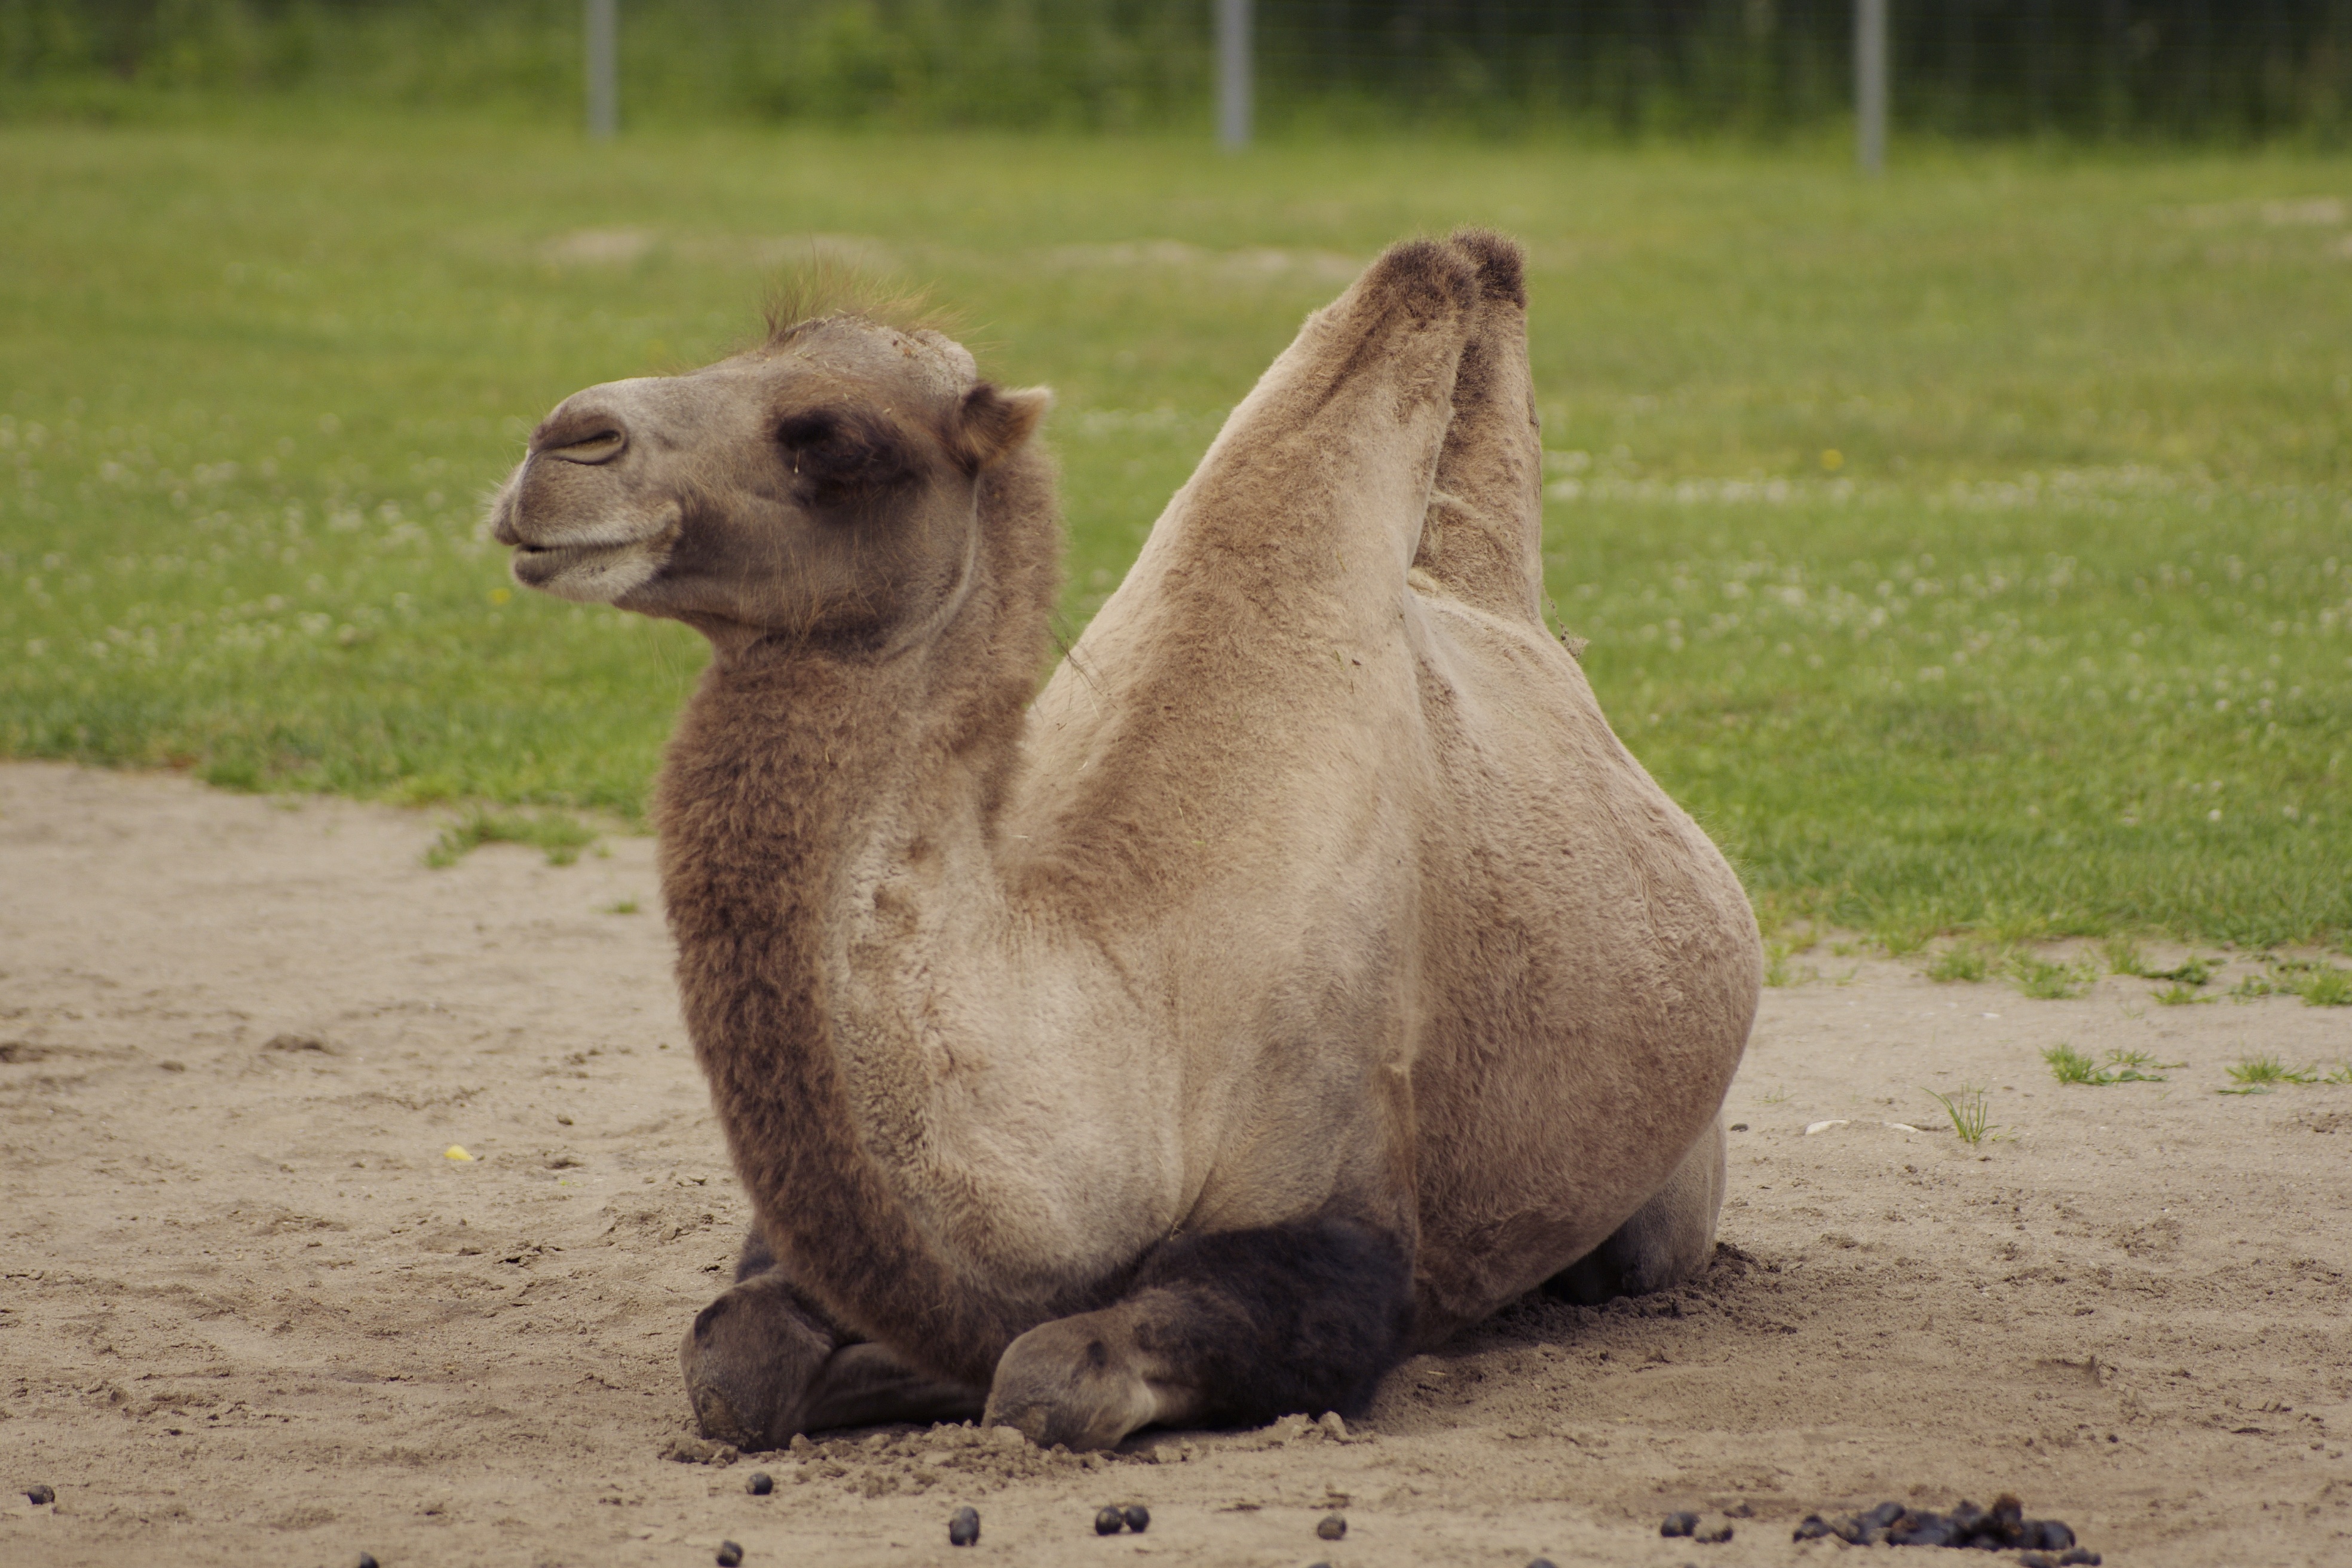
animal, wildlife, zoo, camel, mammal, fauna, vertebrate, bactrian camel, camelus bactrianus, tallinn zoo, camel like mammal, arabian camel